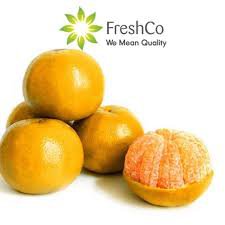
Label: Orange